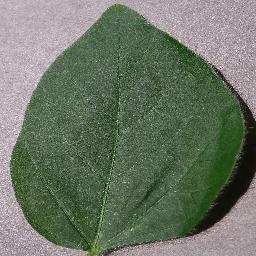
Label: Soybean___healthy